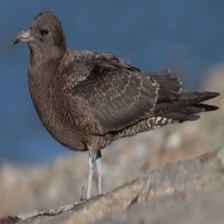
Species: POMARINE JAEGER
Scientific name: STERCORARIUS POMARINUS